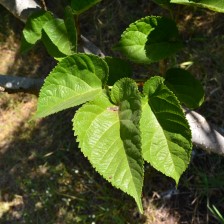
Variety: TaiwanStraberry